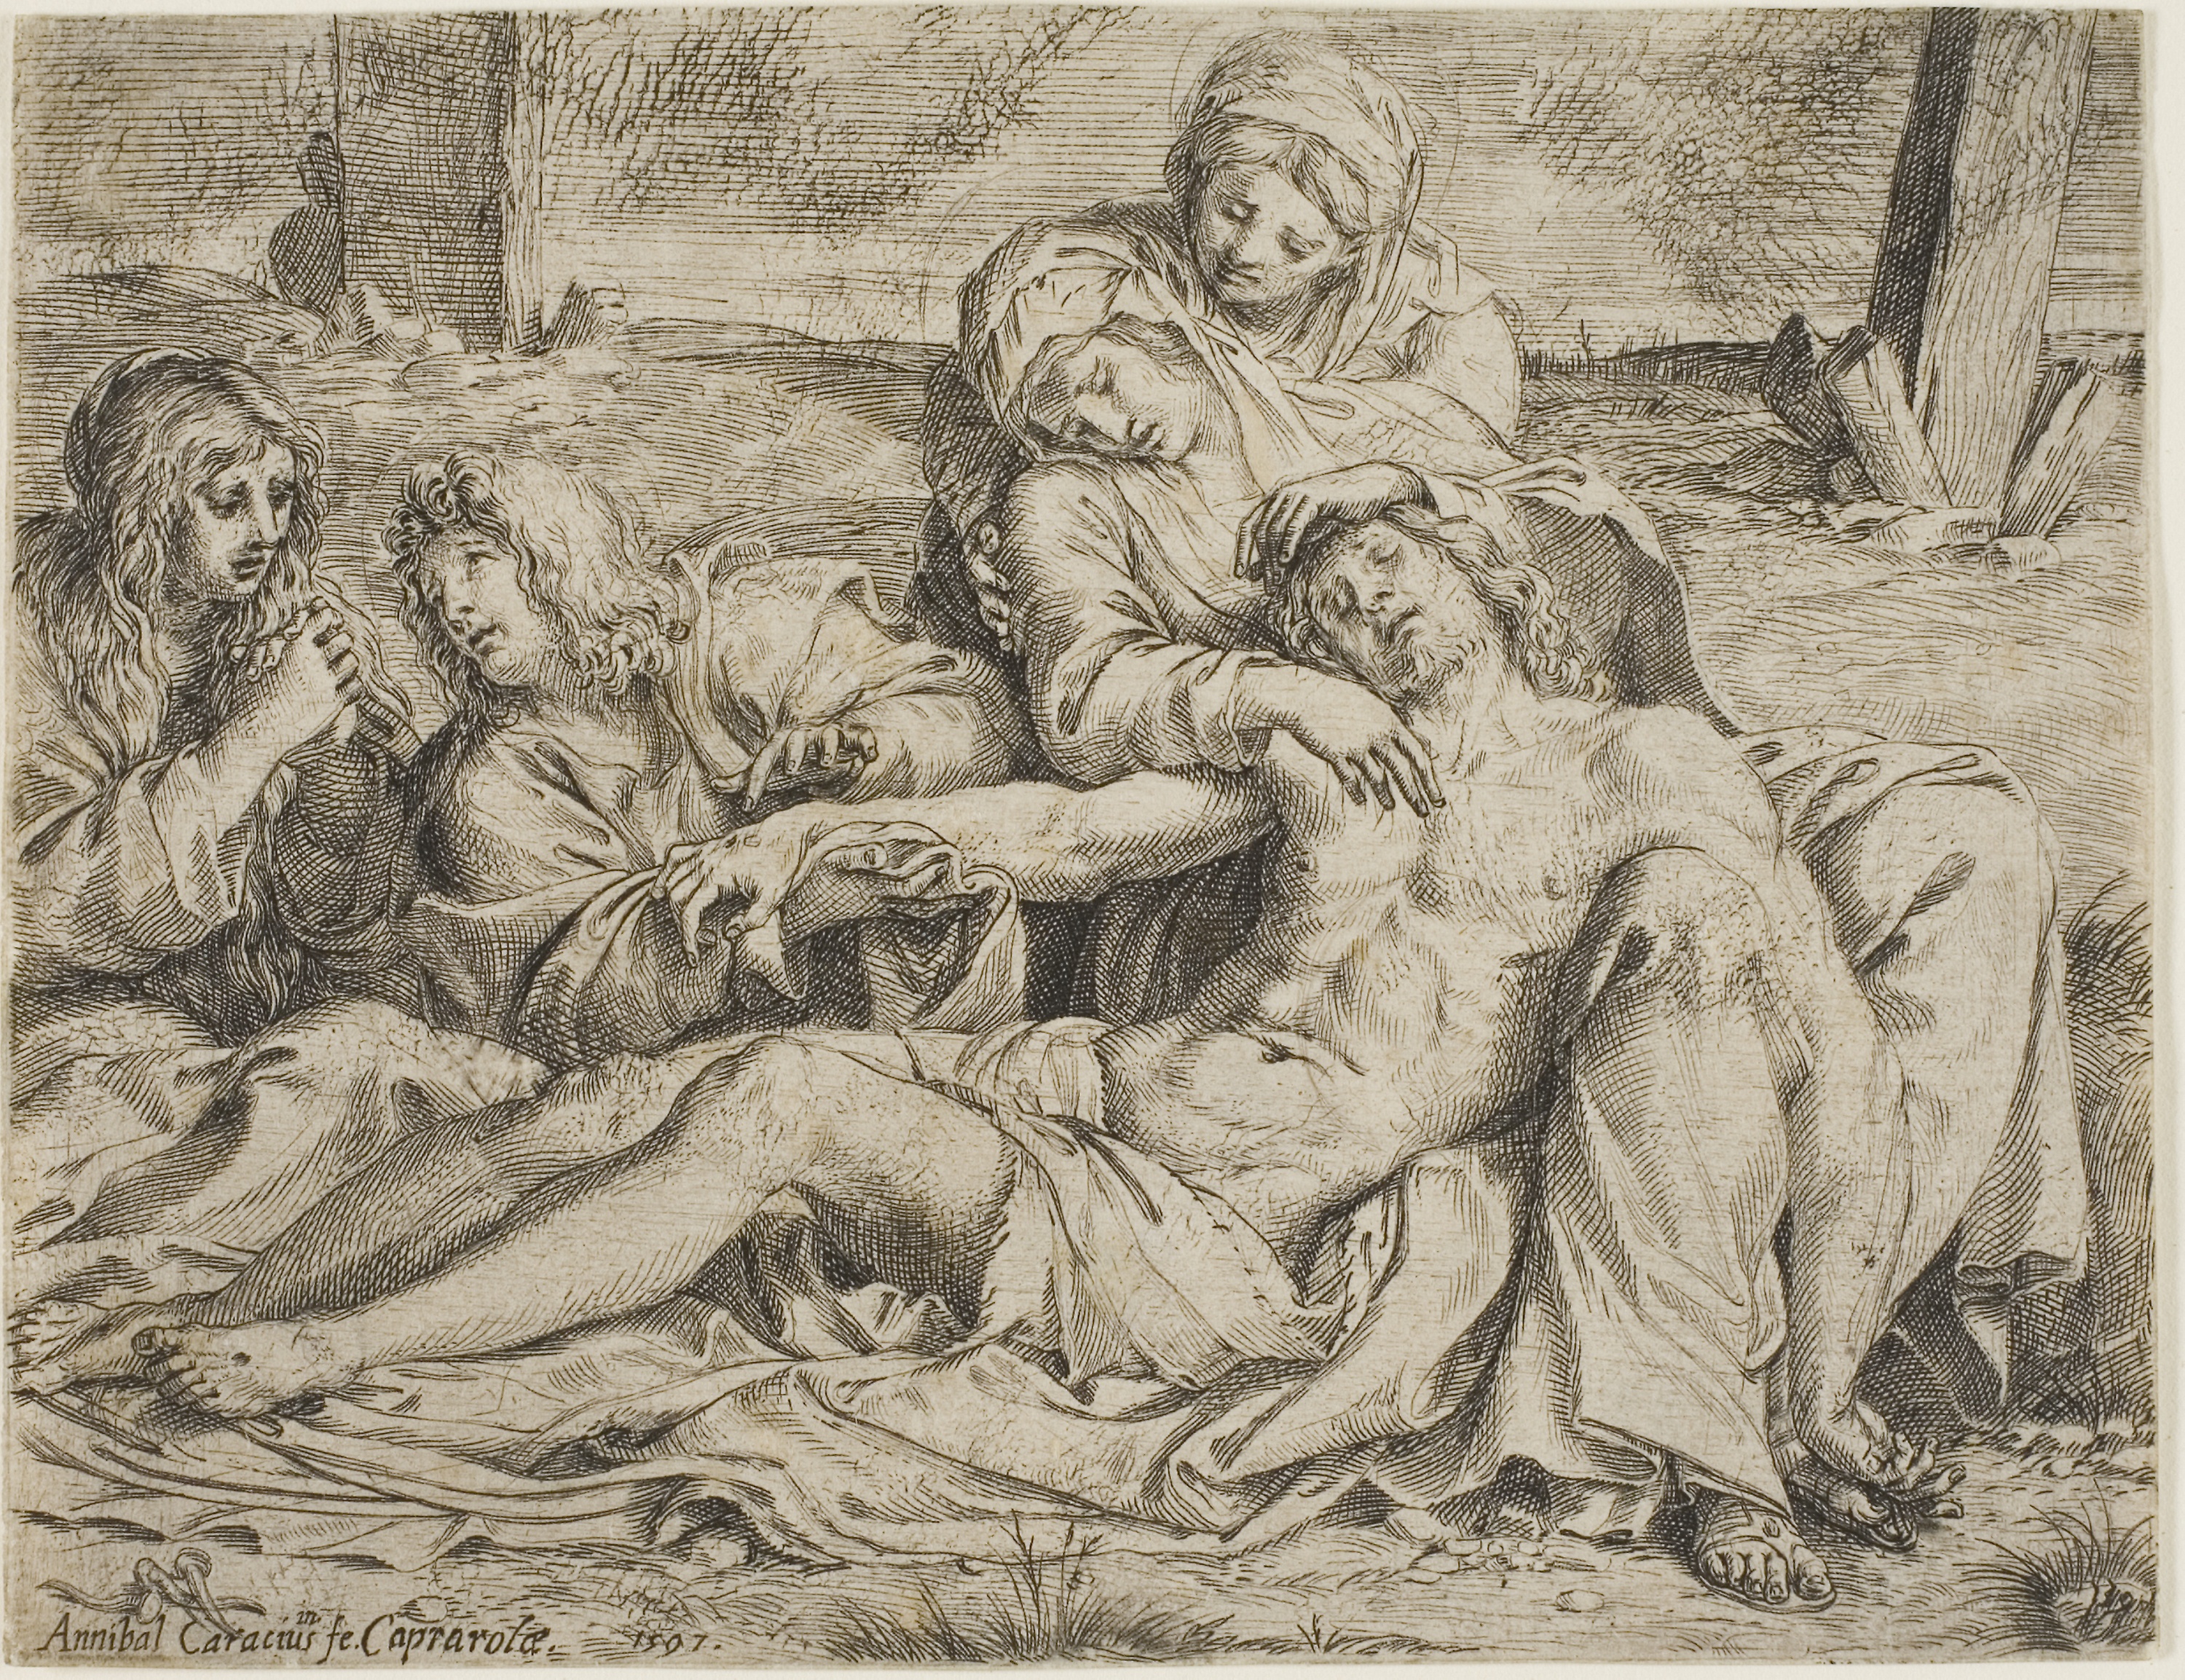
art, figure drawing, black and white, mythology, drawing, tree, artwork, sketch, history, visual arts, human behavior